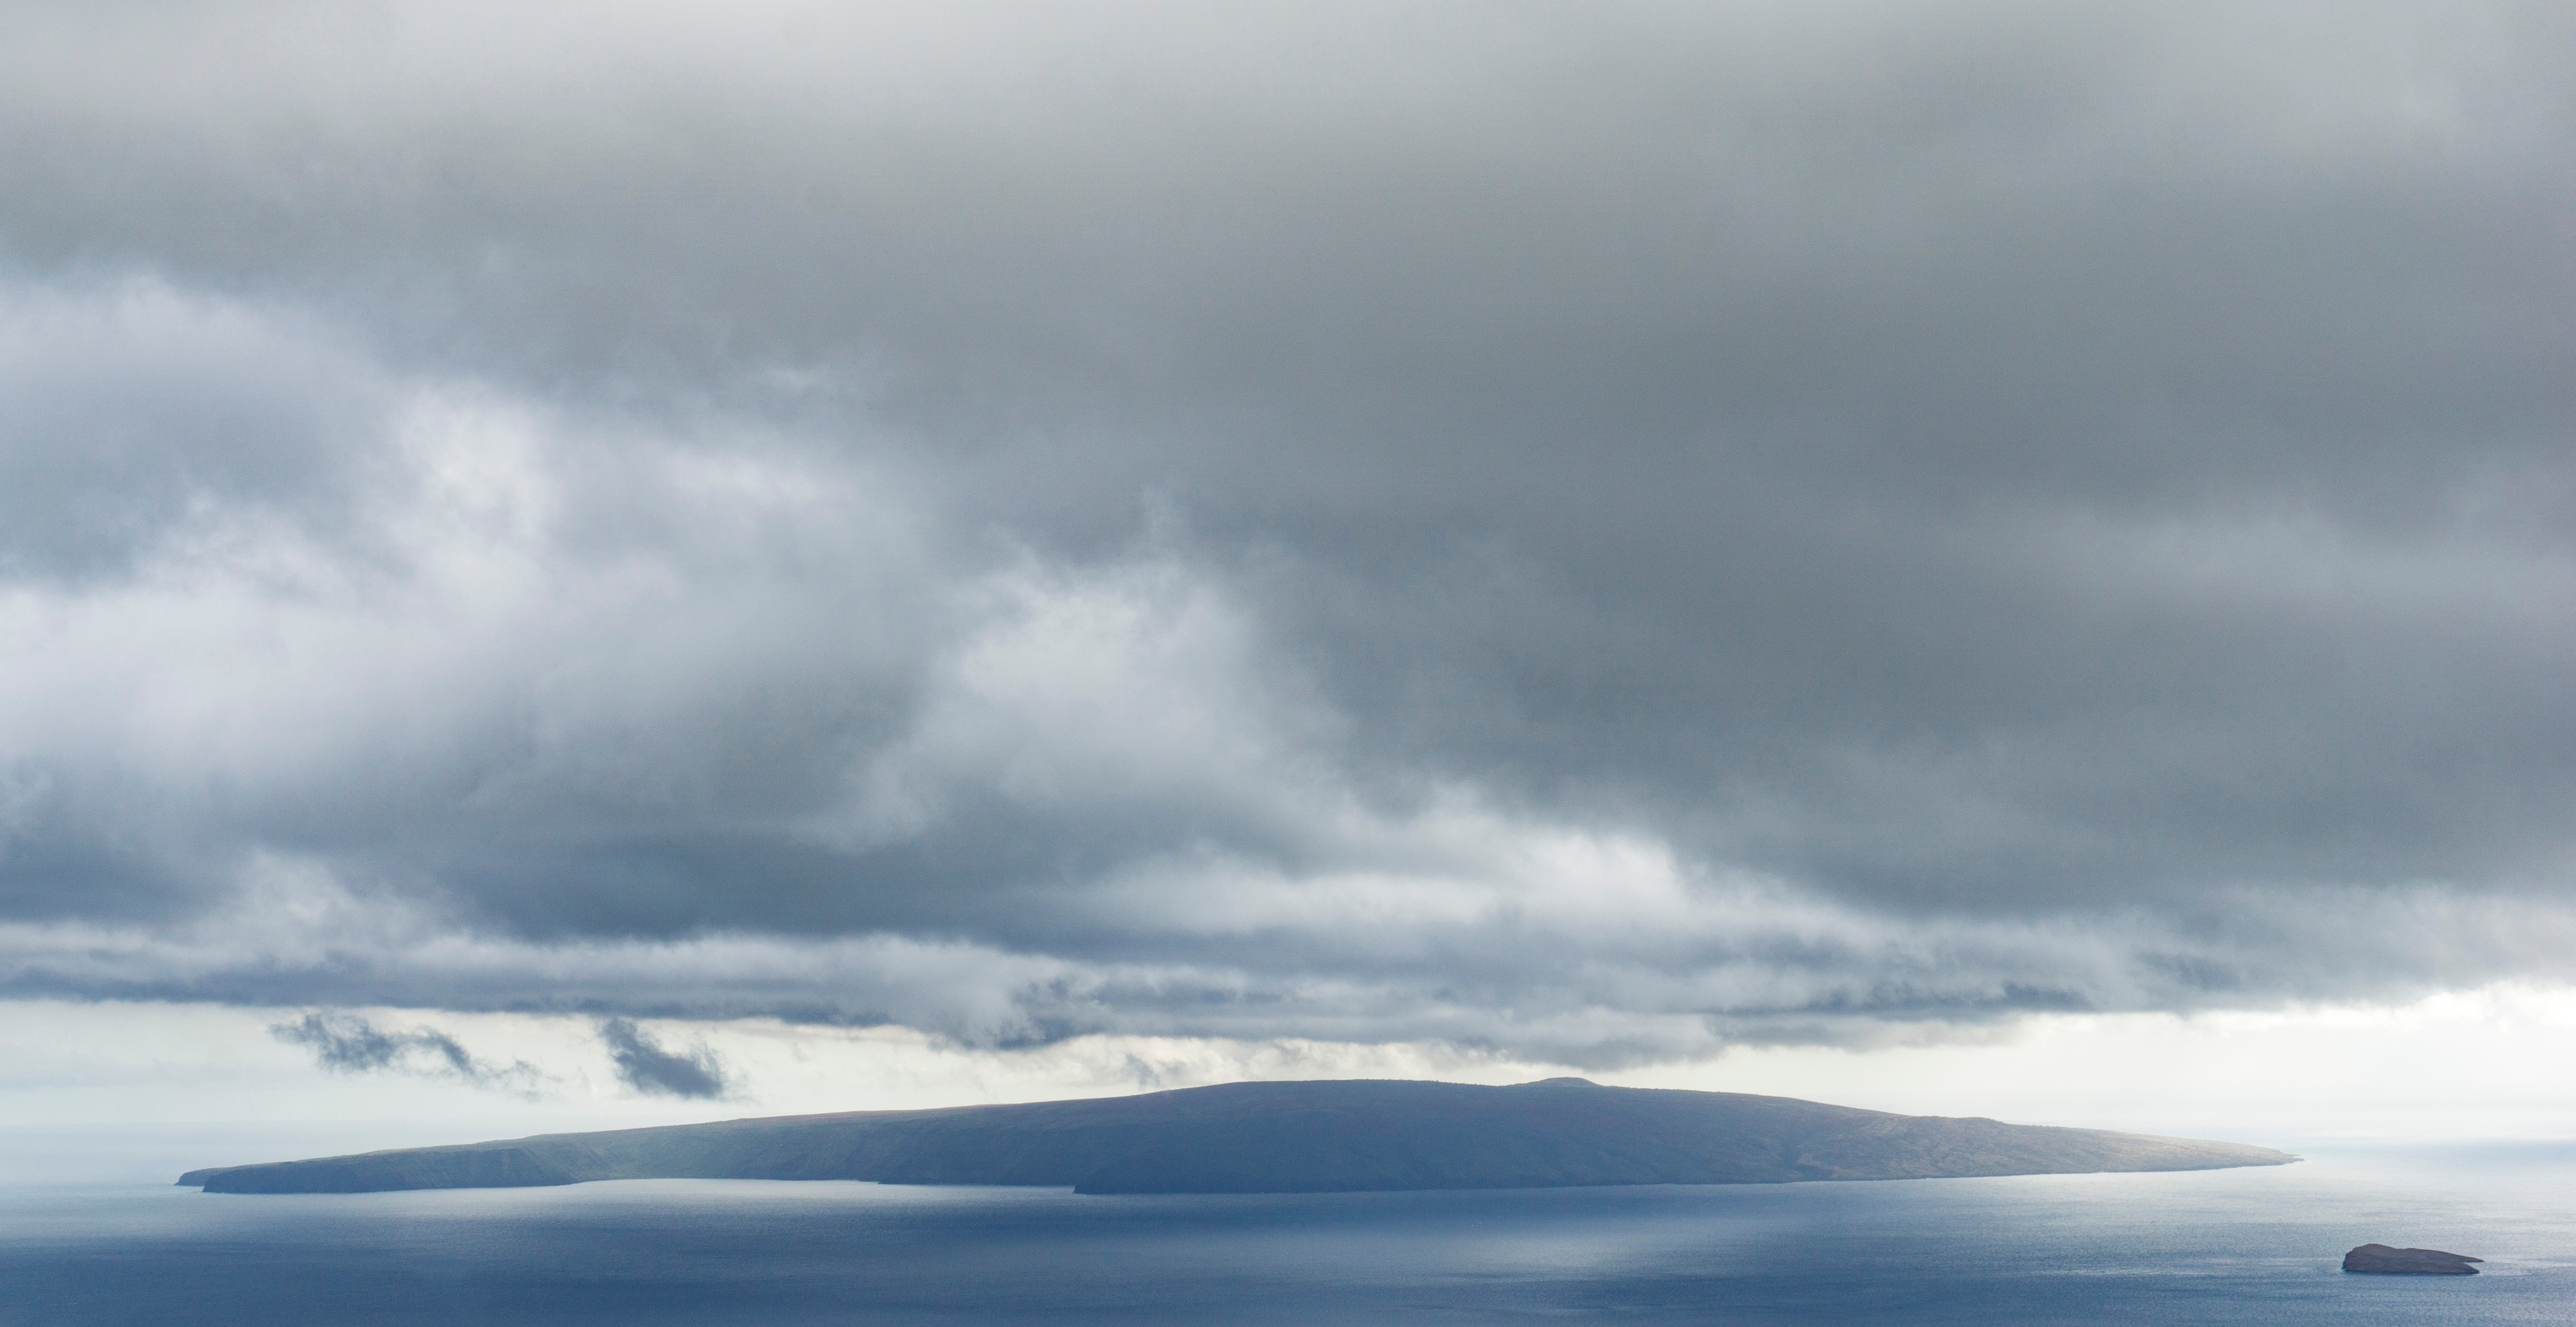
sea, coast, ocean, horizon, snow, cloud, sky, wave, wind, ice, weather, arctic, arctic ocean, meteorological phenomenon, atmospheric phenomenon, atmosphere of earth, wind wave